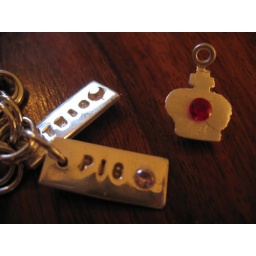
'Pig' and 'Twig' charms in silver with pink princess cut stone, ruby pink stone on silver diadem (rear view)